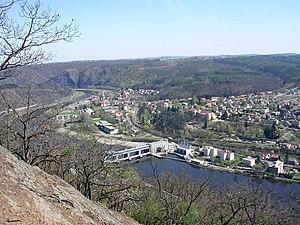
Vrané nad Vltavou est une commune du district de Prague-Ouest, dans la région de Bohême-Centrale, en République tchèque. Sa population s'élevait à 2 632 habitants en 2020.